Madrasa Aminia

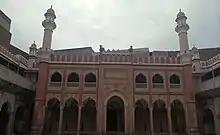
A view of Madrasa Aminia

Madrasa Aminia Islamia Arabia (best known as Madrasa Aminia) is an Islamic seminary in Delhi.